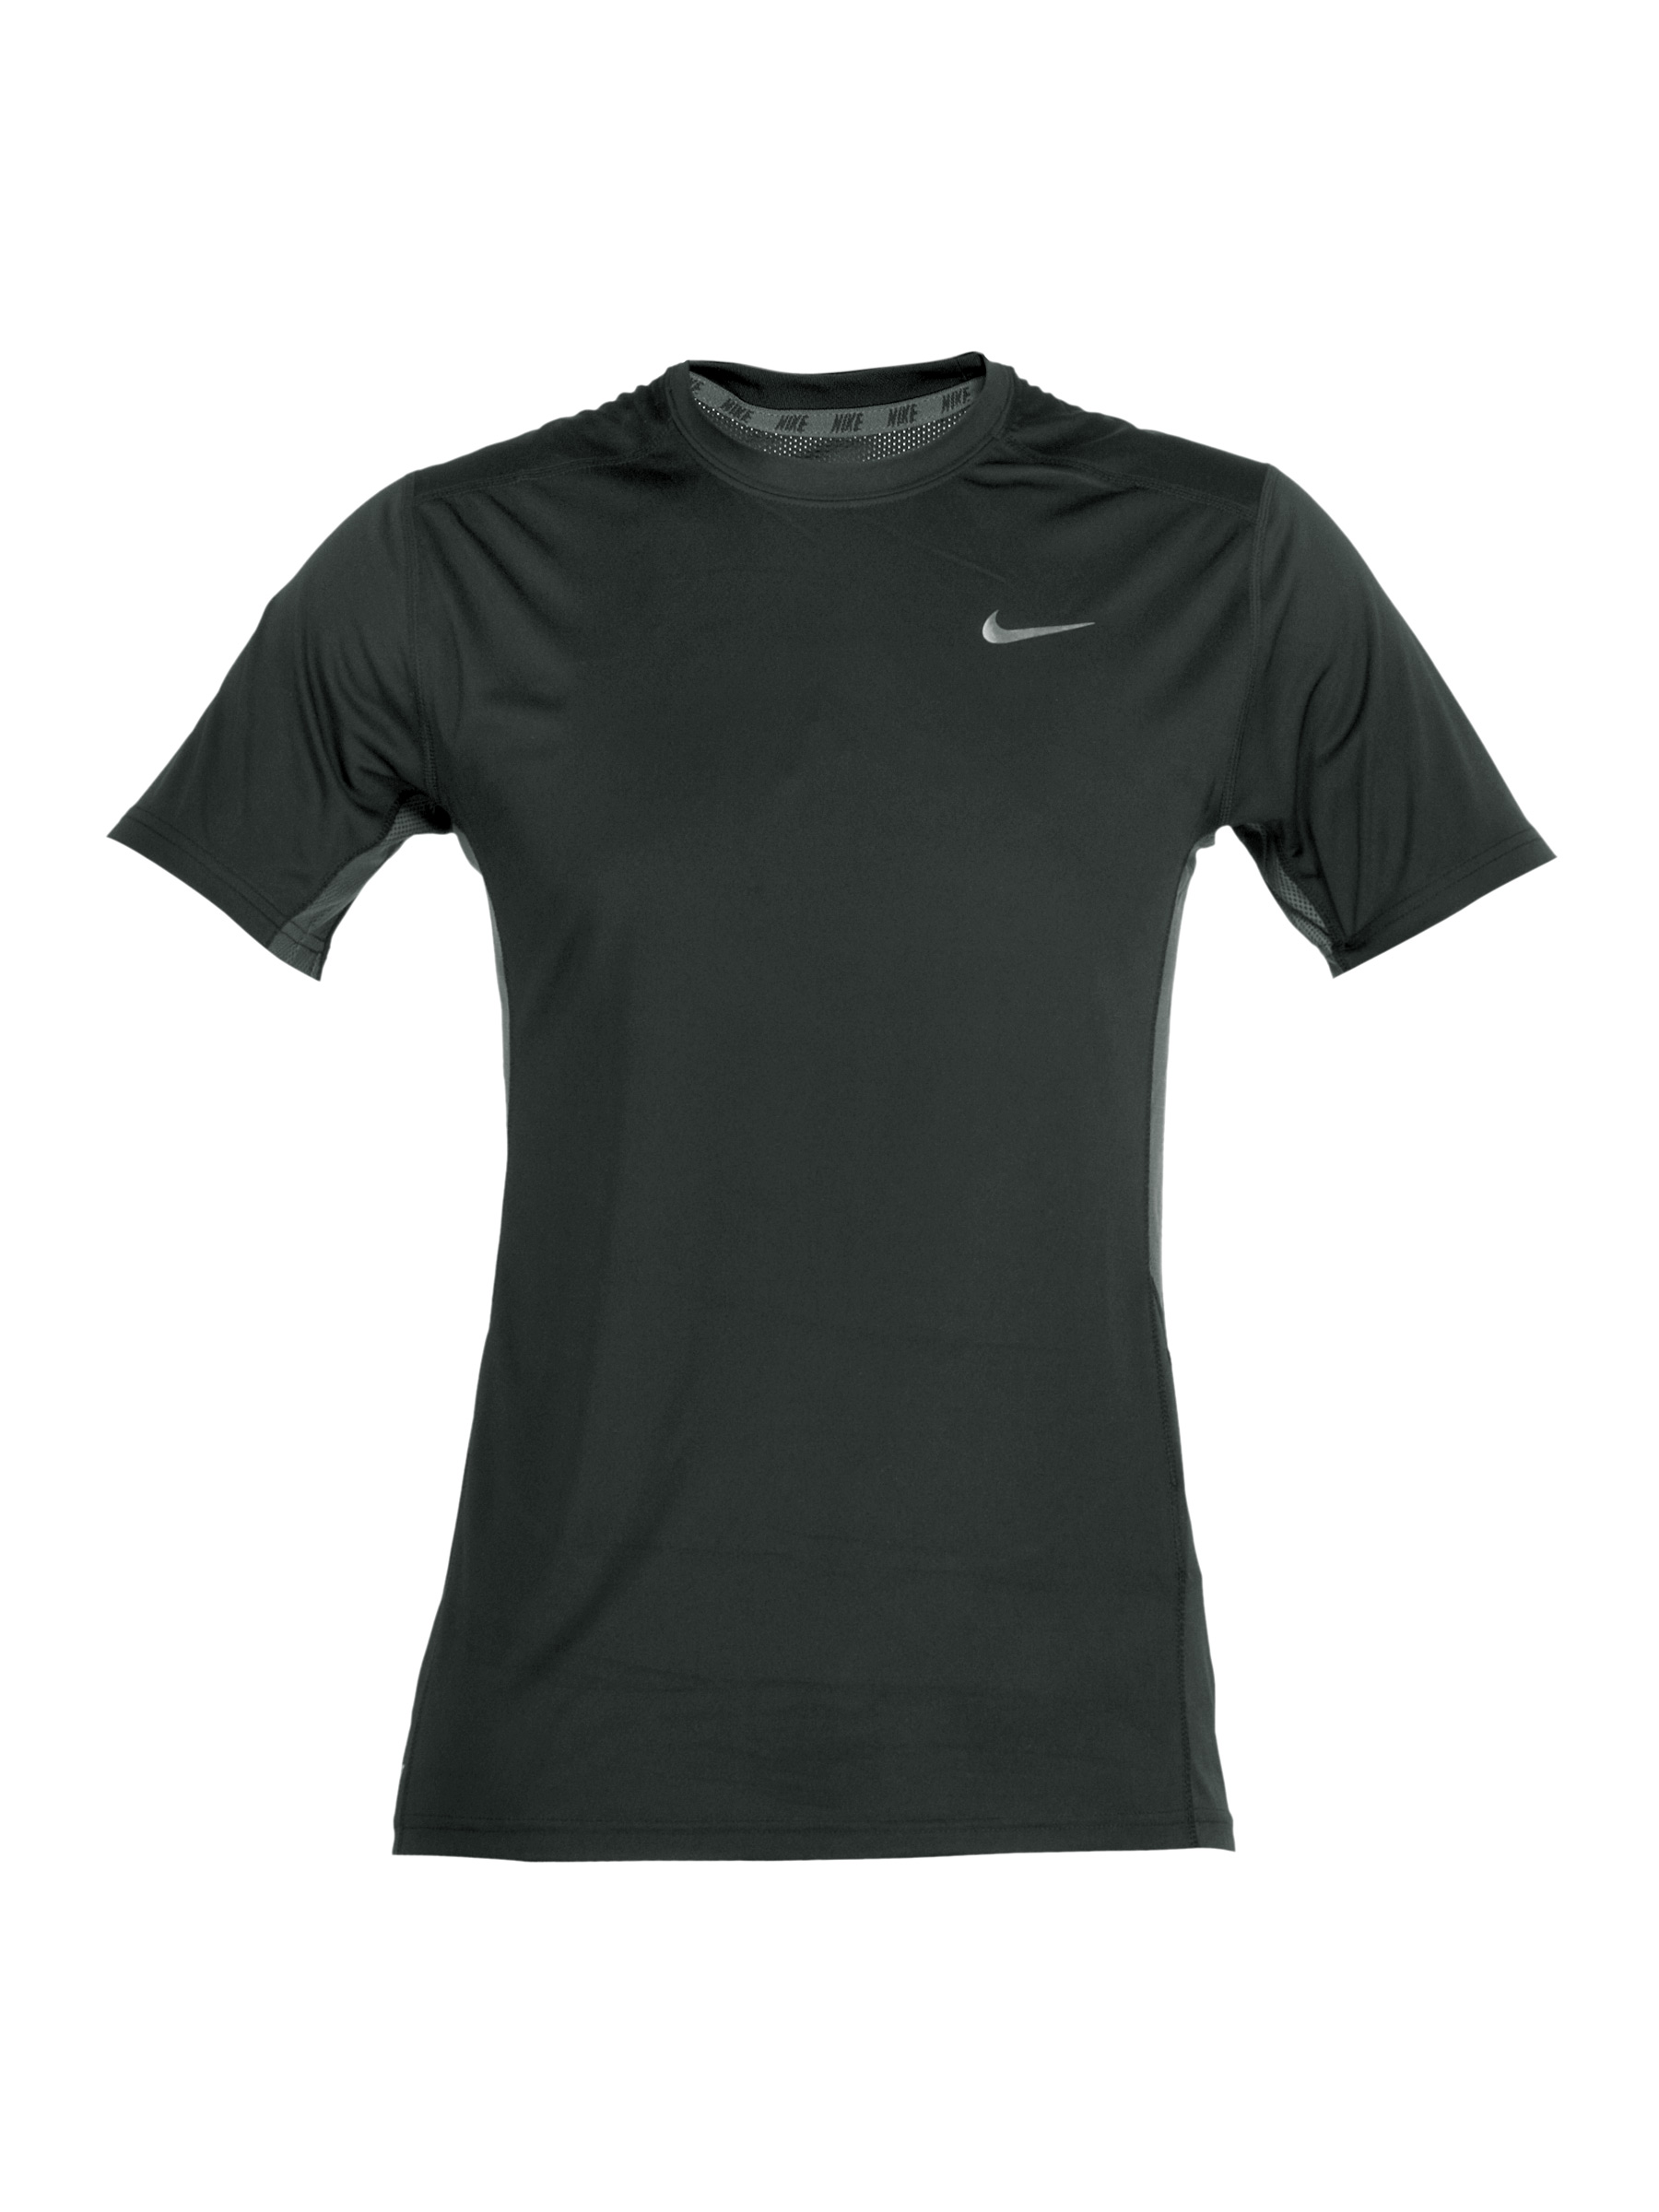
Nike Men Speed Fly Black T-shirt
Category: Apparel / Topwear / Tshirts
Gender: Men
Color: Black
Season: Summer 2011
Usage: Sports